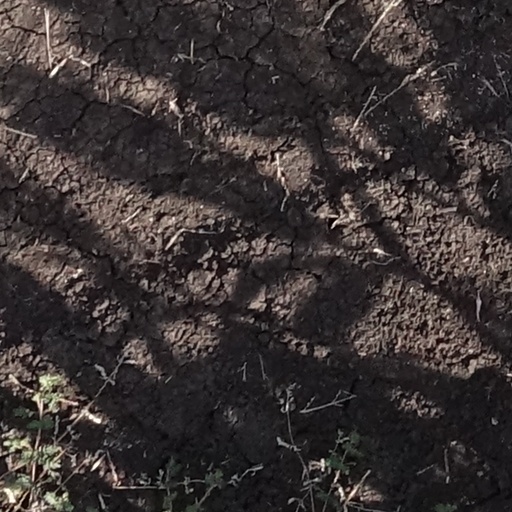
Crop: sorghum